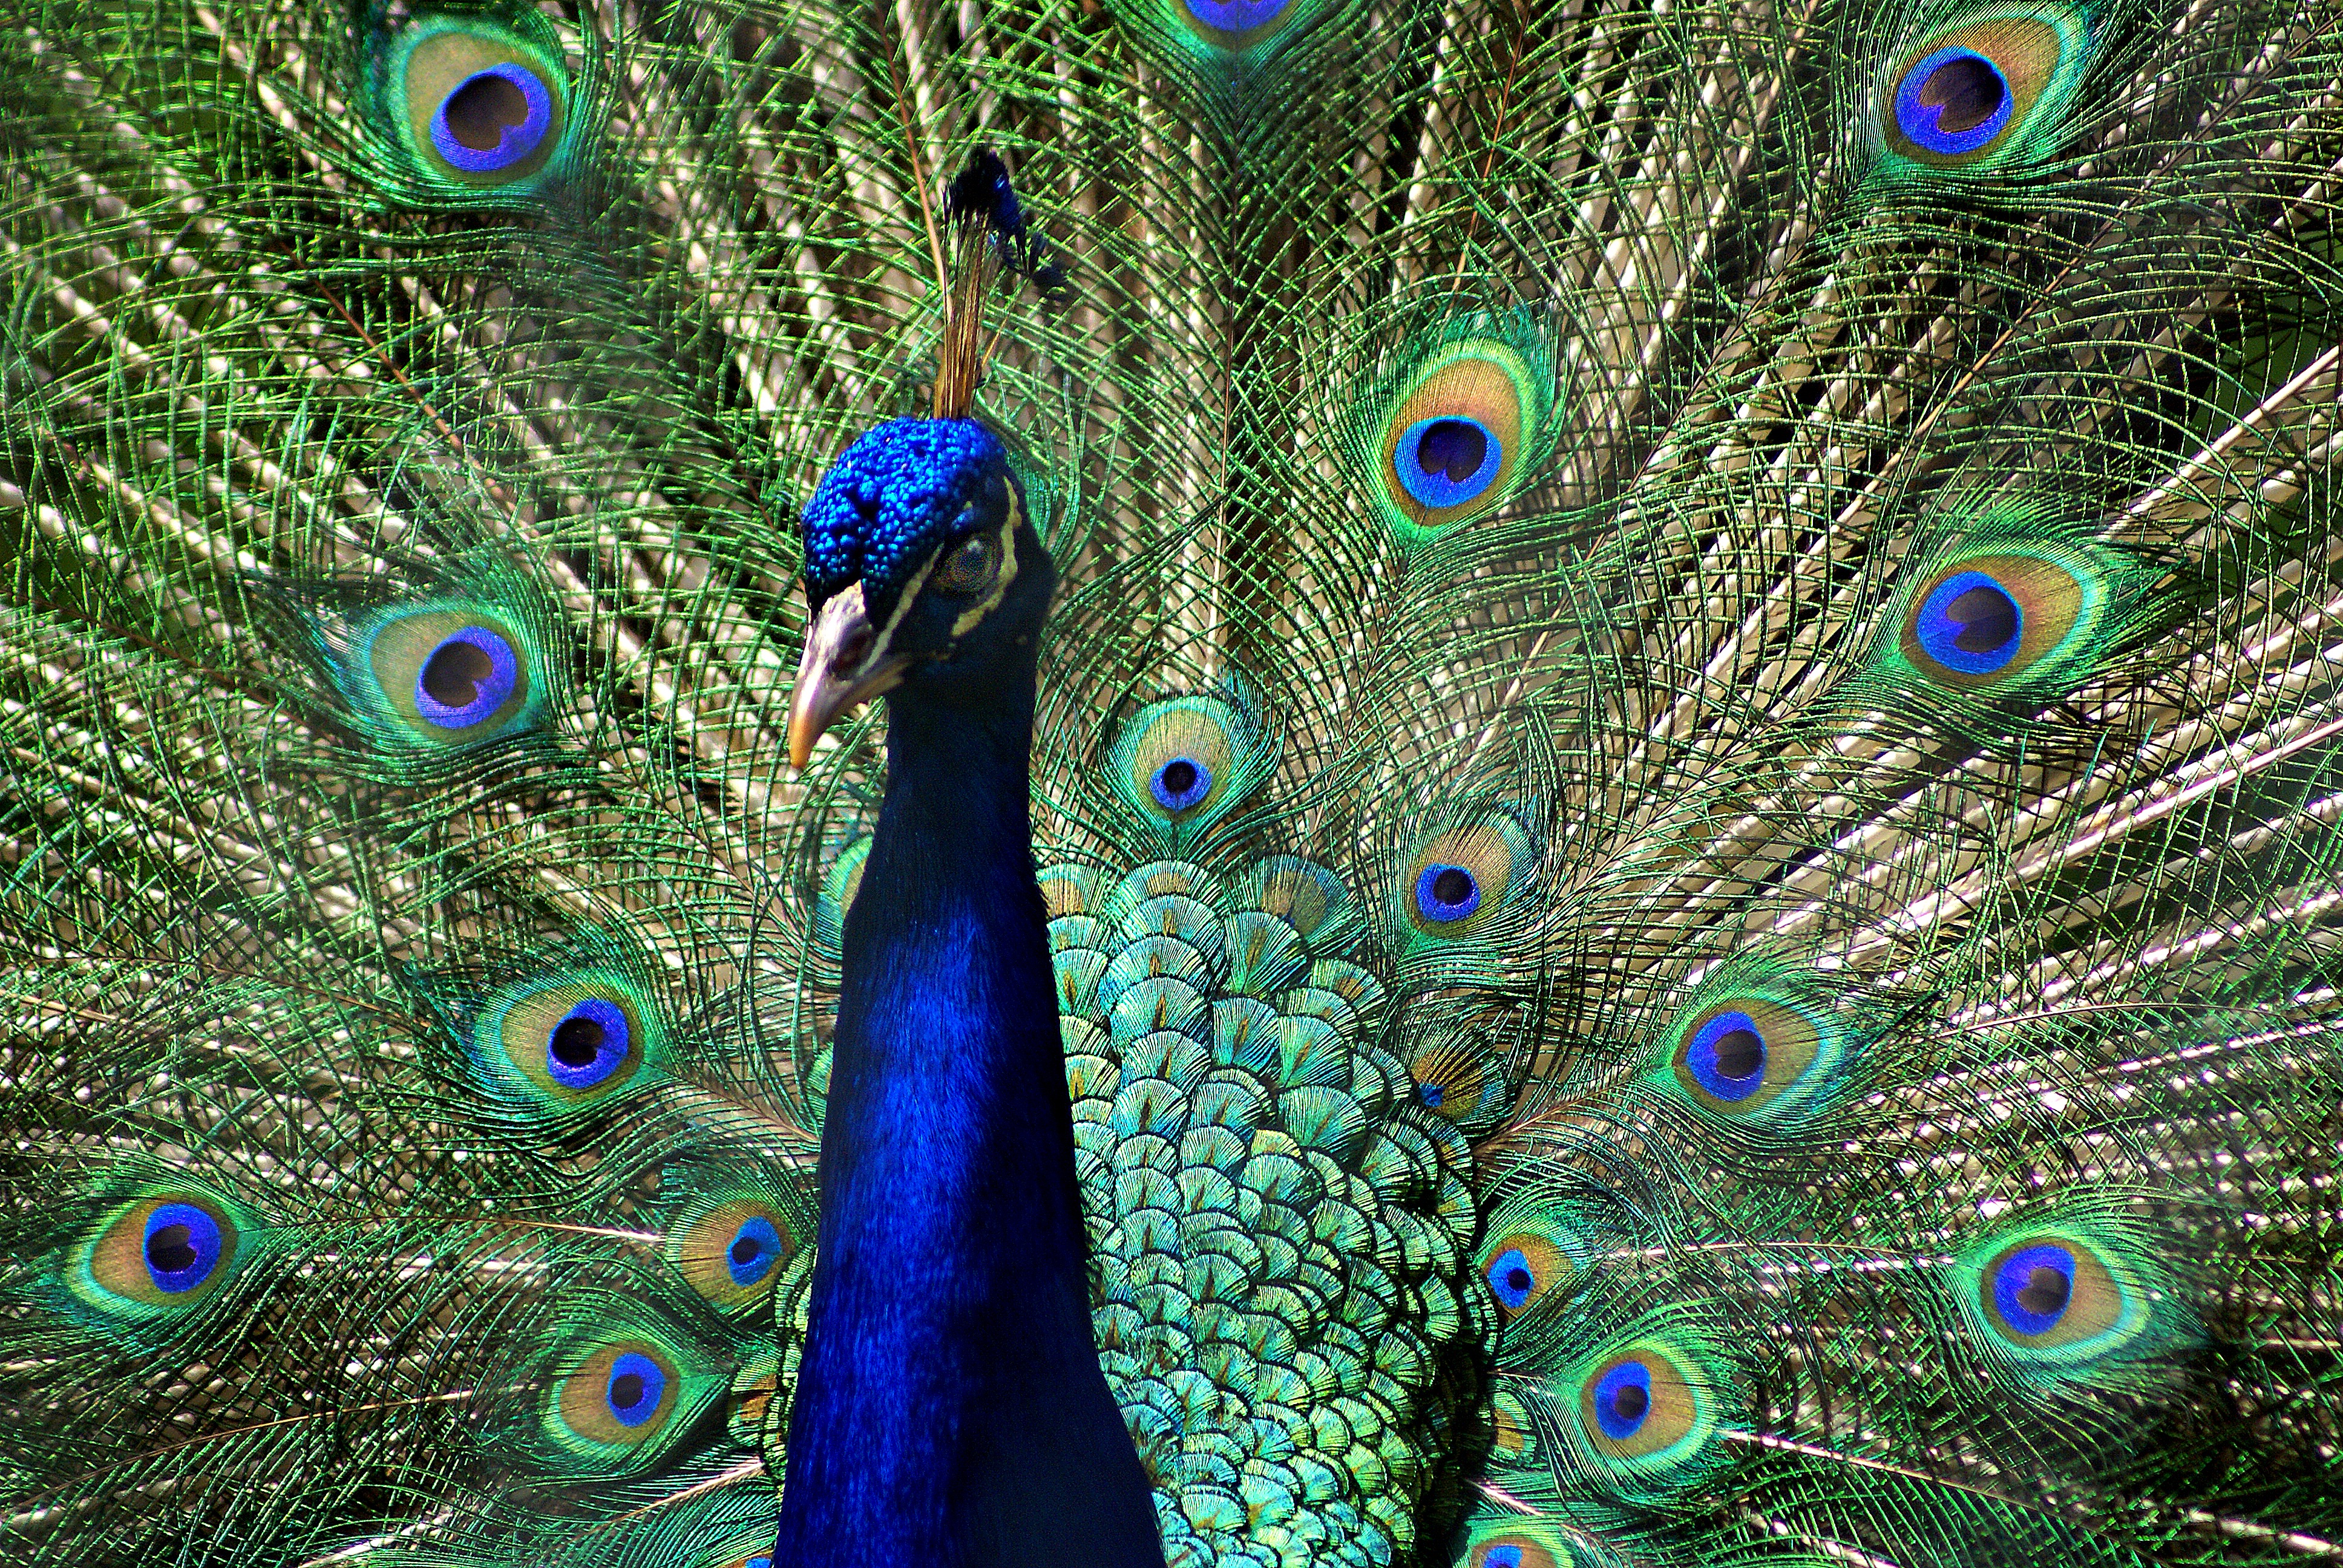
bird, beak, biology, feather, fauna, material, peacock, colors, feathers, vertebrate, peafowl, organism, fashion accessory, marine biology